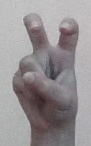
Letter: toot